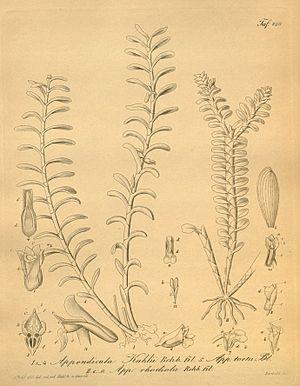
Appendicula est un genre de la famille des Orchidaceae, sous-famille des Epidendroideae comptant environ 130 espèces d'orchidées.